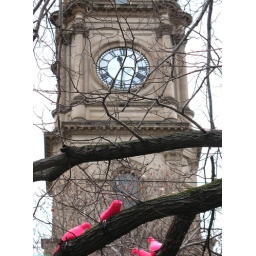
pink pidgeons &amp;amp; clock in Swanston St Melbourne